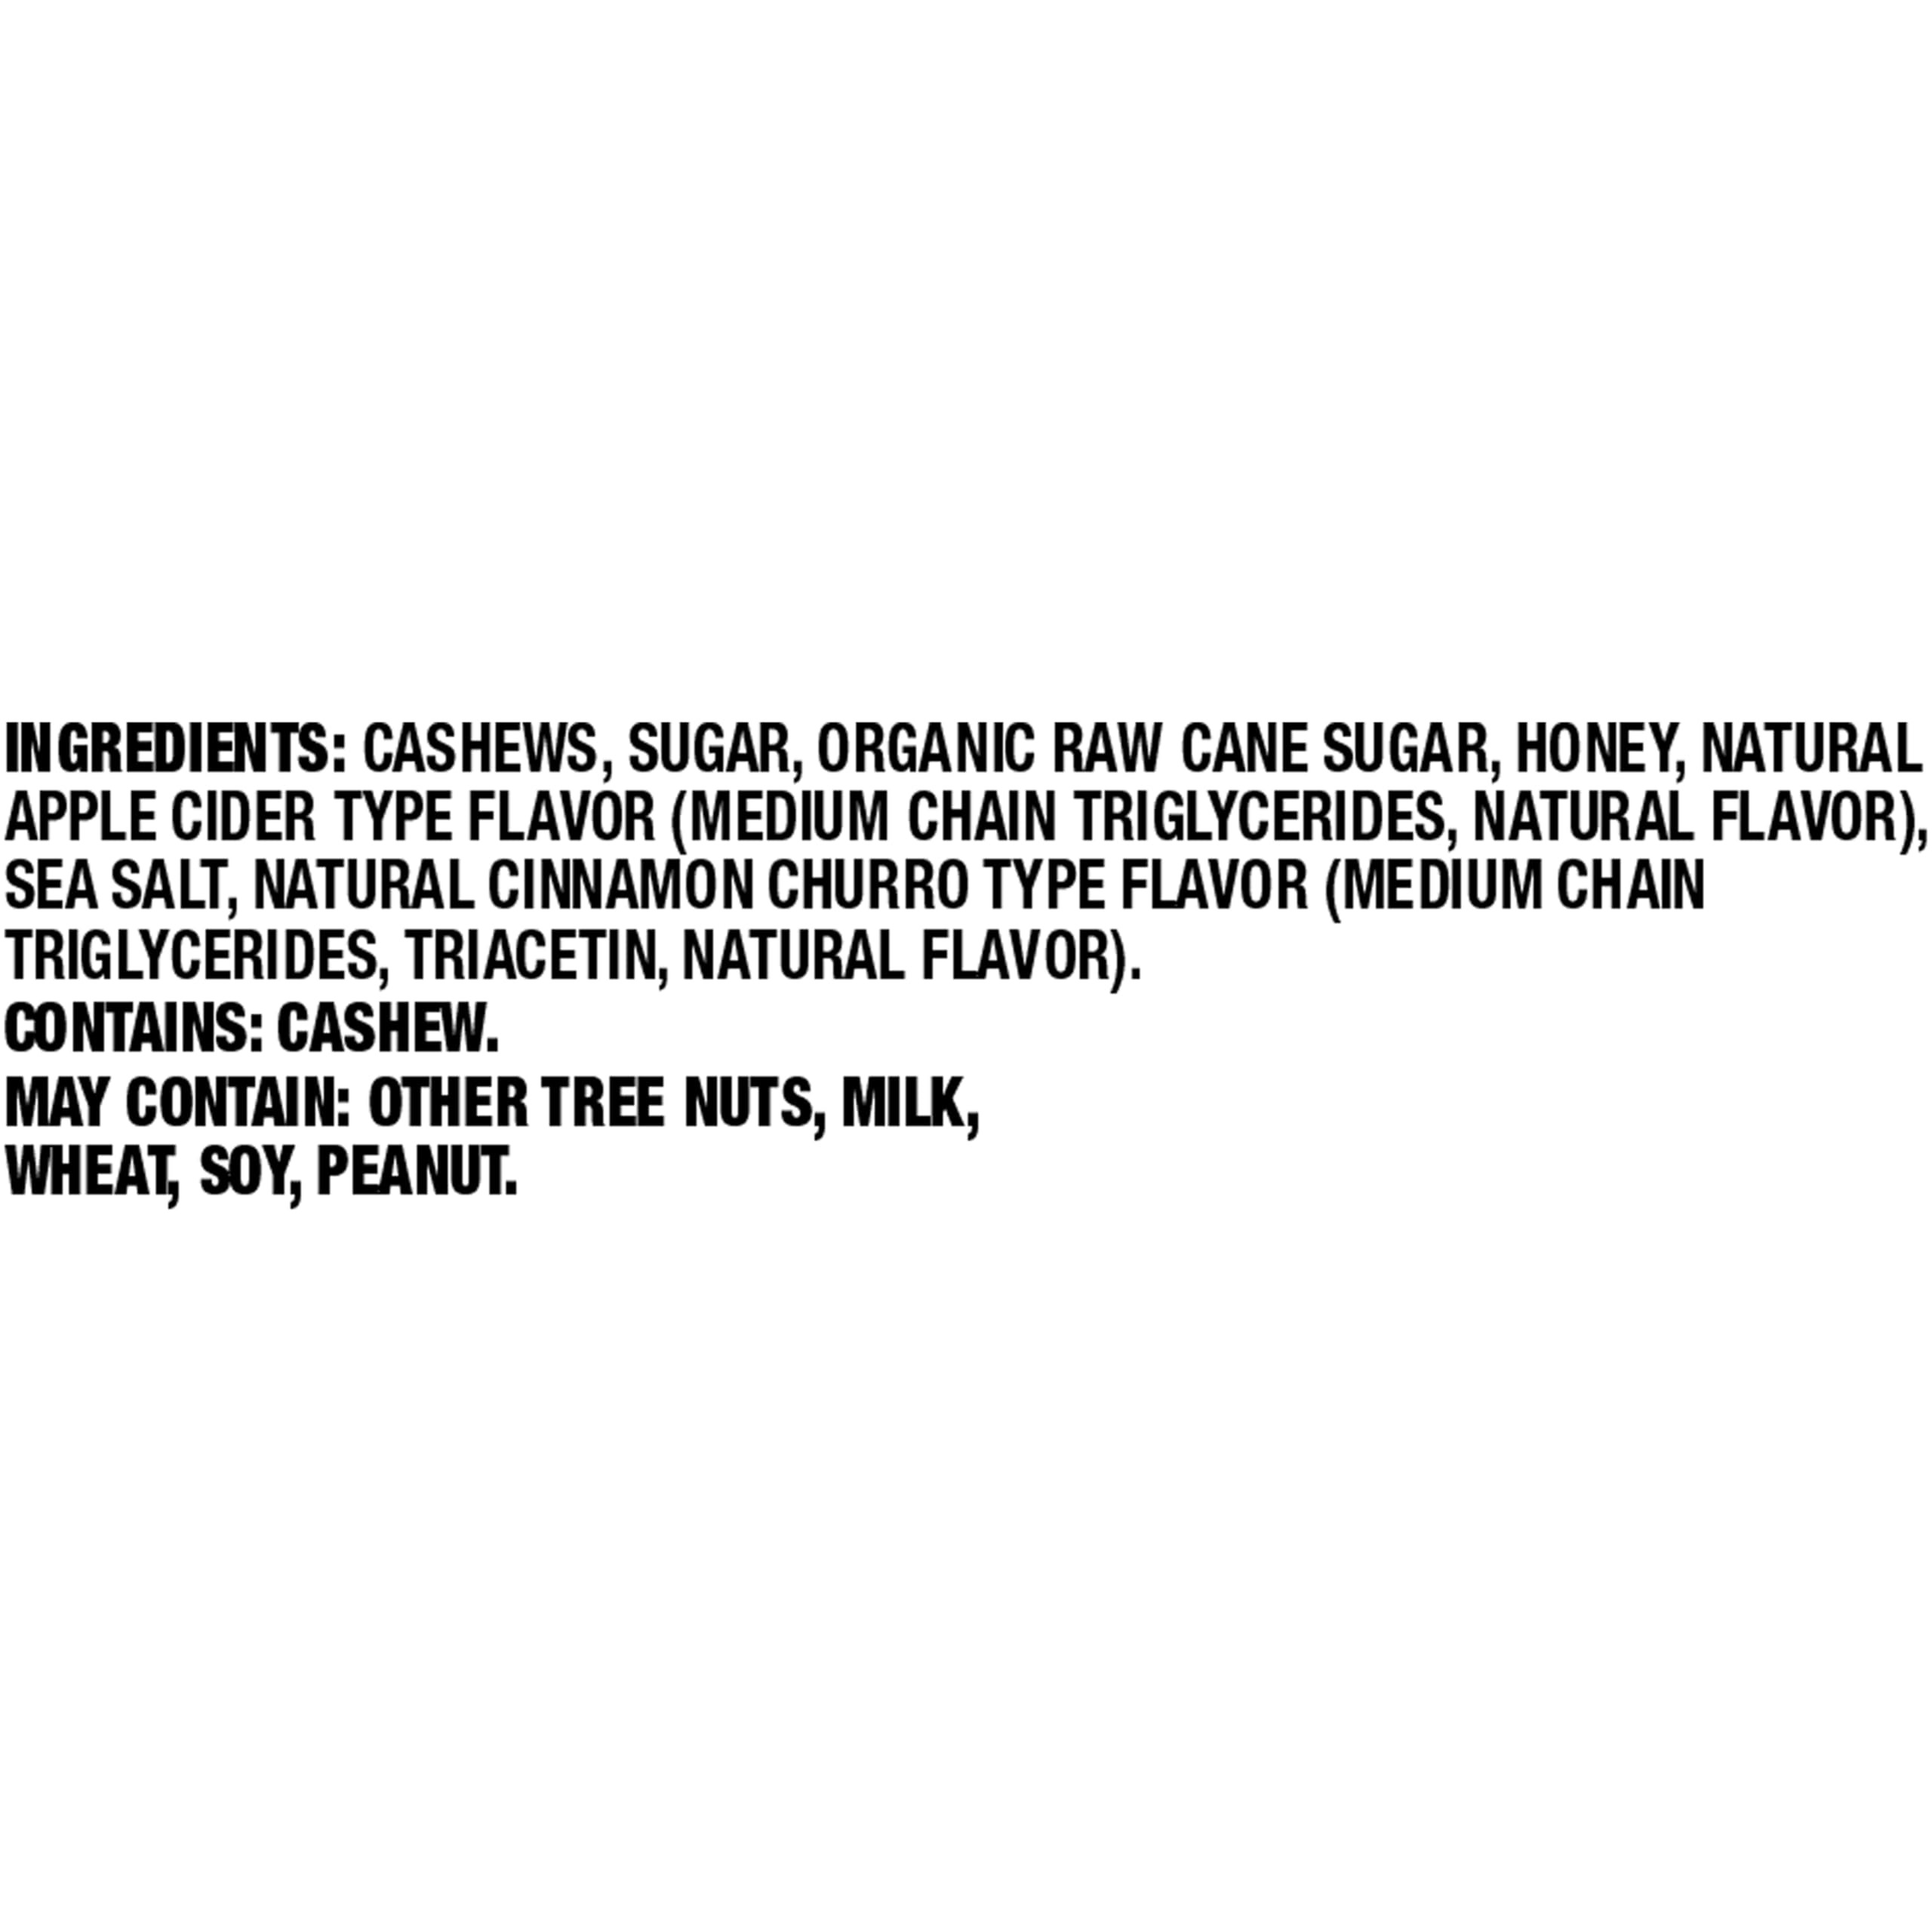
Item Name: PLANTERS Apple Cider Donut Cashews, Cooking & Baking Nuts & Seeds, Flavored Cashews, Fall Snacks, Cashew, Party Snack, Plant-Based Protein, 24 oz Bag
Bullet Point 1: Classic Crunch: Kettle roasted to perfection with artificial flavored apple and cinnamon, these cashews have the crunchy texture and natural nutty flavor you expect from PLANTERS snack foods
Bullet Point 2: Snack Strong: PLANTERS Apple Cider Donut Artificially Flavored Cashews contain 2g of plant-based protein and 150 calories per 1oz serving to help ward off hunger and keep you going between mealtimes
Bullet Point 3: Always Satisfying: For parties, cocktail hour, or midday breaks, apple cider donut artificially flavored cashews are always a satisfying snack idea. The 24oz bag is handy for on-the-go snacking on road trips or in offices
Bullet Point 4: What You Get: Includes one, 24 oz bag of PLANTERS Apple Cider Donut Artificially Flavored Whole Cashews for easy, sharable snacking; Packaged for freshness and great taste
Value: 1.0
Unit: Count

Price: 17.49